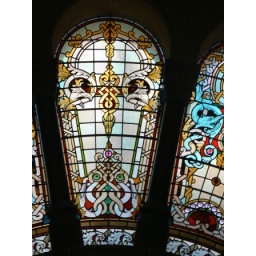
Stained glass windows in the Queen Victoria Building Sydney Australia